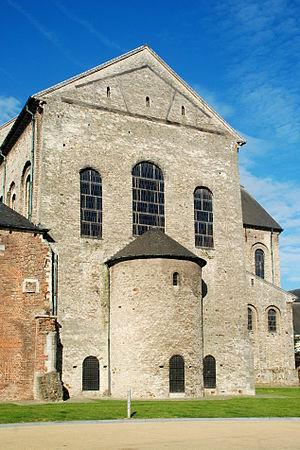
Belgique - Brabant wallon - Nivelles - Collégiale Sainte-Gertrude This is a photo of a monument in Wallonia, number: 25072-CLT-0006-01
En architecture religieuse, le chevet désigne généralement l'extrémité du chœur d'une église derrière le maître-autel et le sanctuaire de l'église, parce que, dans les édifices au plan en croix latine, le chevet correspond à la partie de la croix sur laquelle le Christ crucifié posa sa tête.
La collégiale Sainte-Gertrude de Nivelles est une église romane située dans la ville de Nivelles en Belgique. Elle est l'une des plus anciennes, des plus grandes et des plus cohérentes églises romanes subsistantes. Elle est consacrée en 1046 en présence d'Henri III empereur du Saint Empire romain germanique et de l'évêque de Liège Wazon.